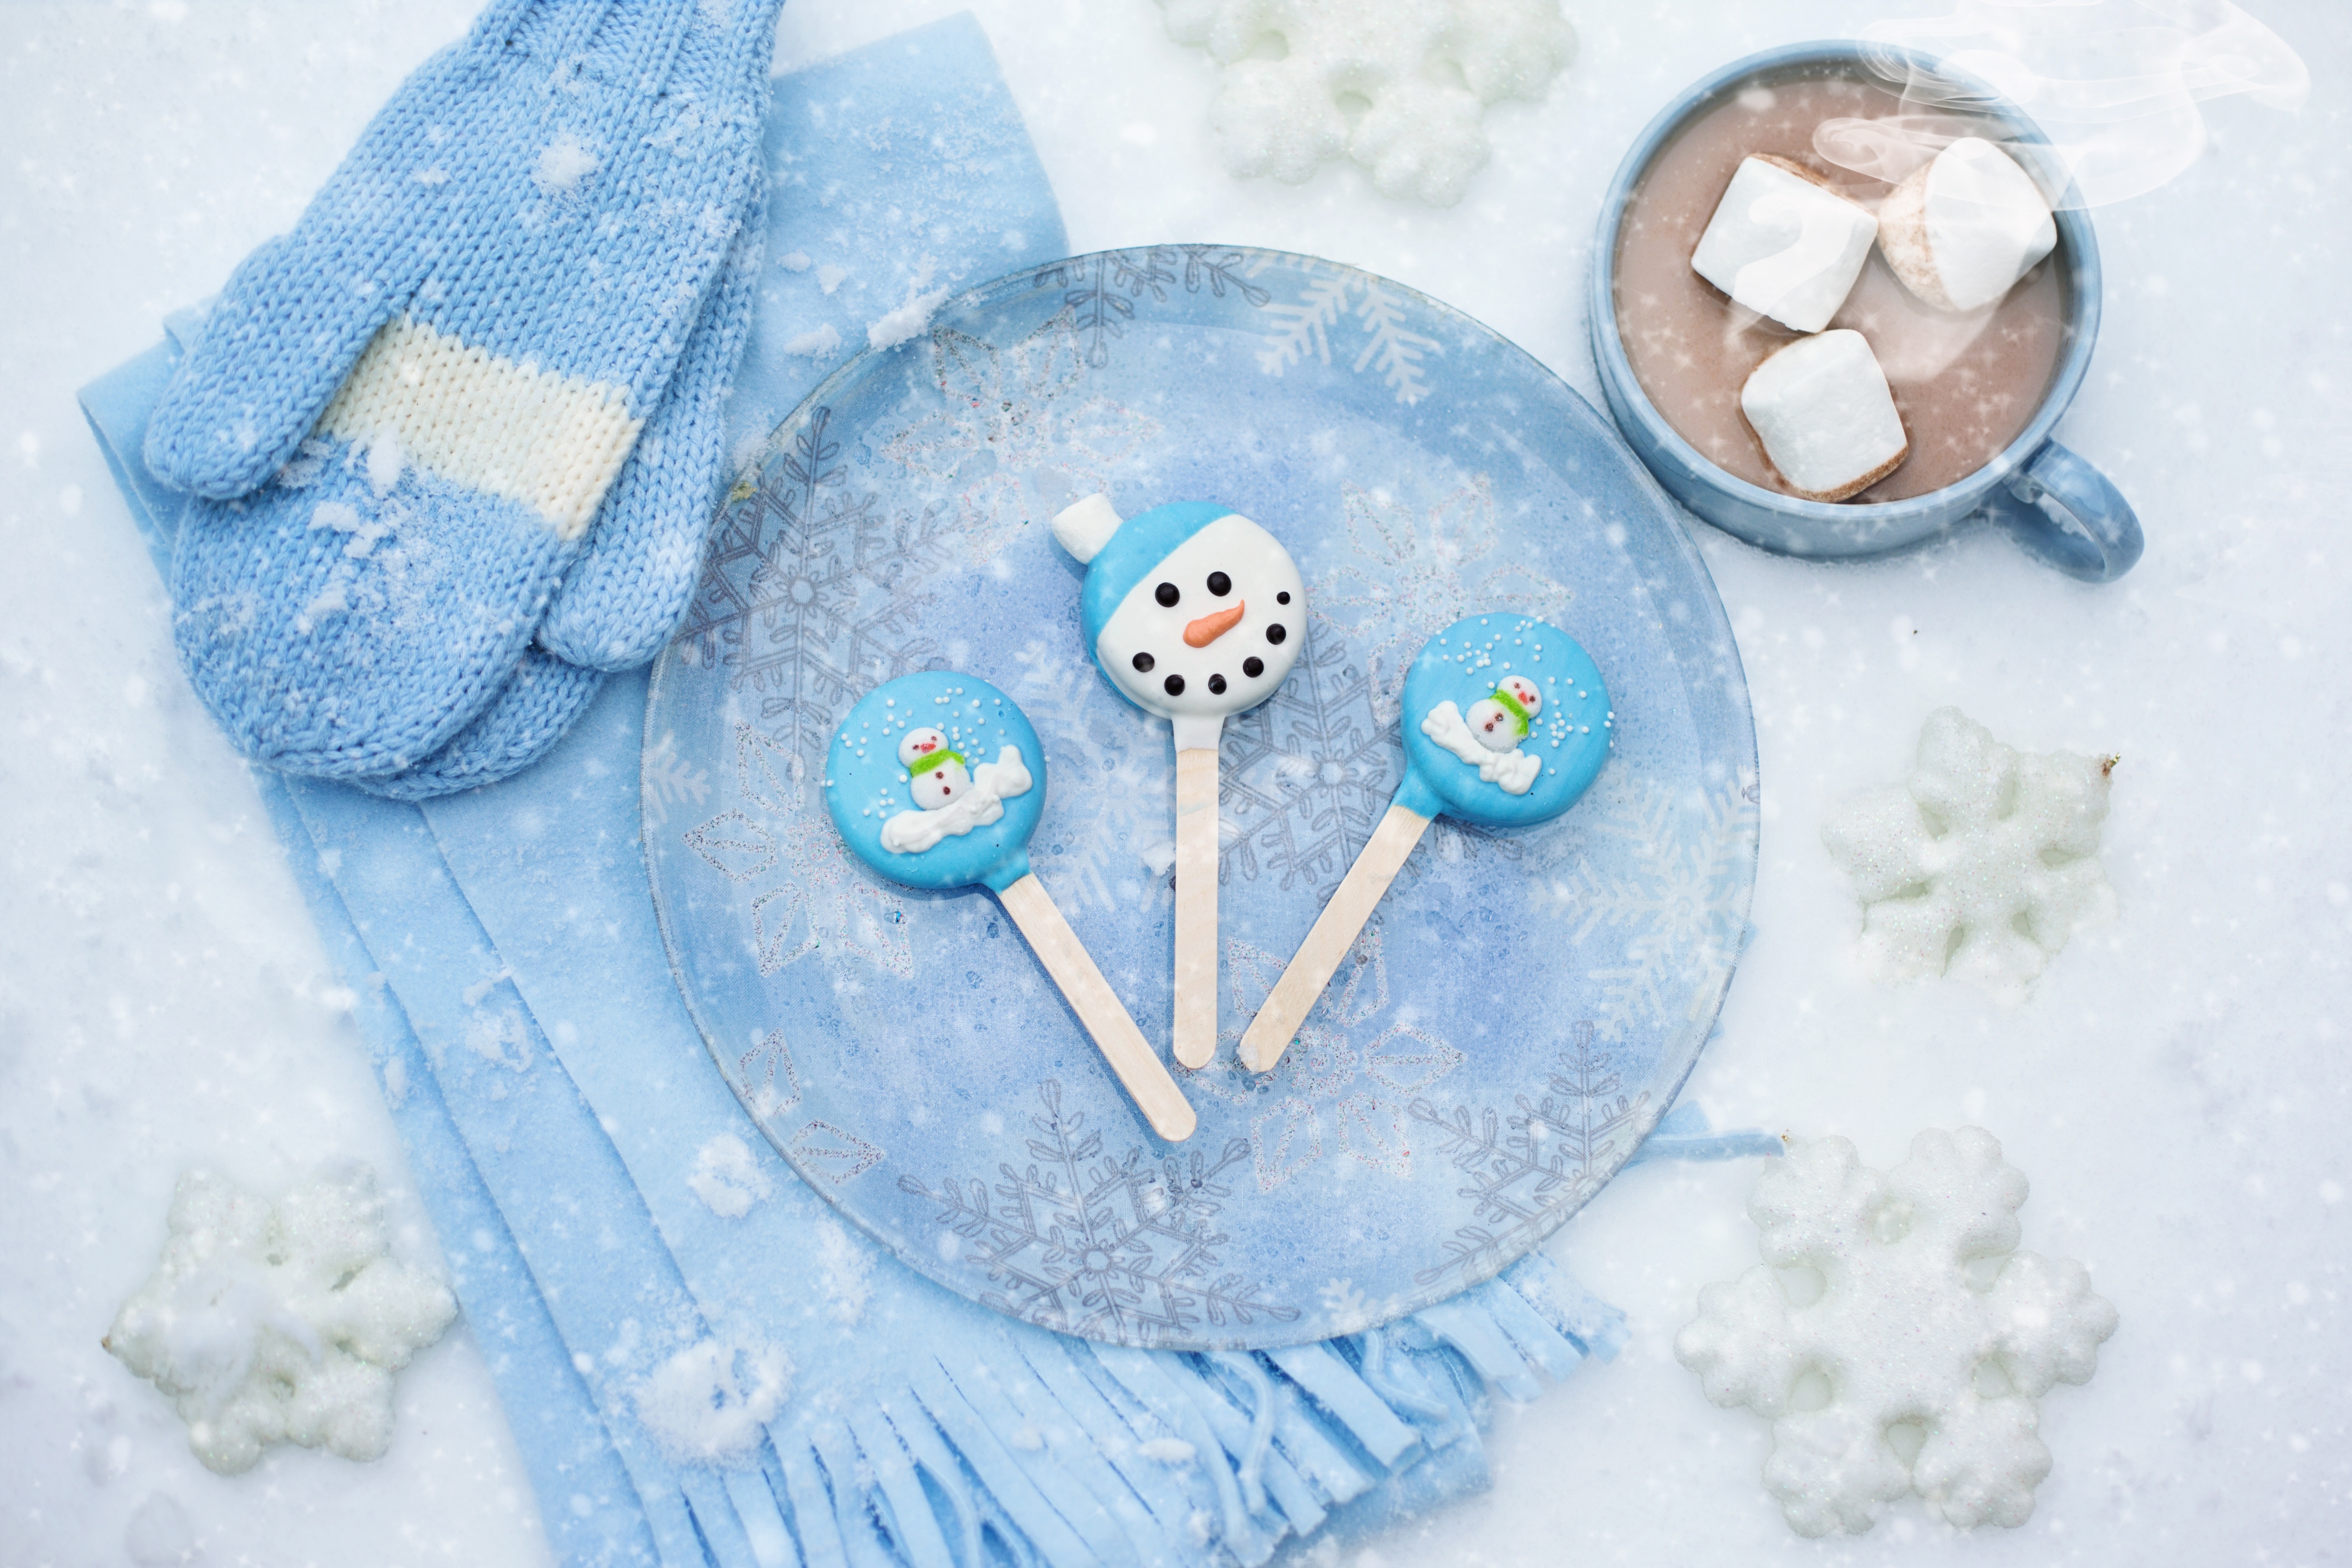
snow, winter, warm, cup, hot chocolate, cozy, drink, blue, chocolate, christmas, mug, cocoa, hot, snowman, marshmallow, comfort, organ, warm and cozy